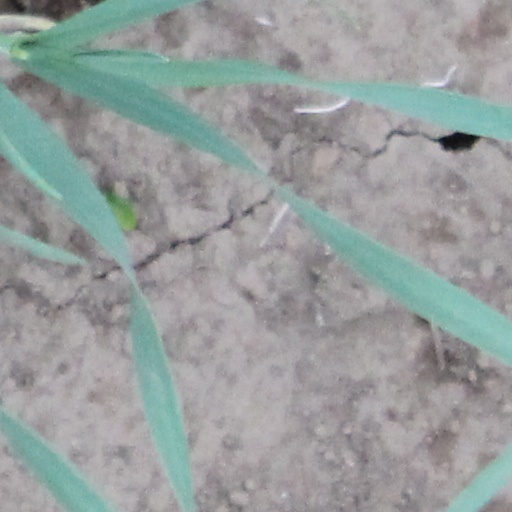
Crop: wheat